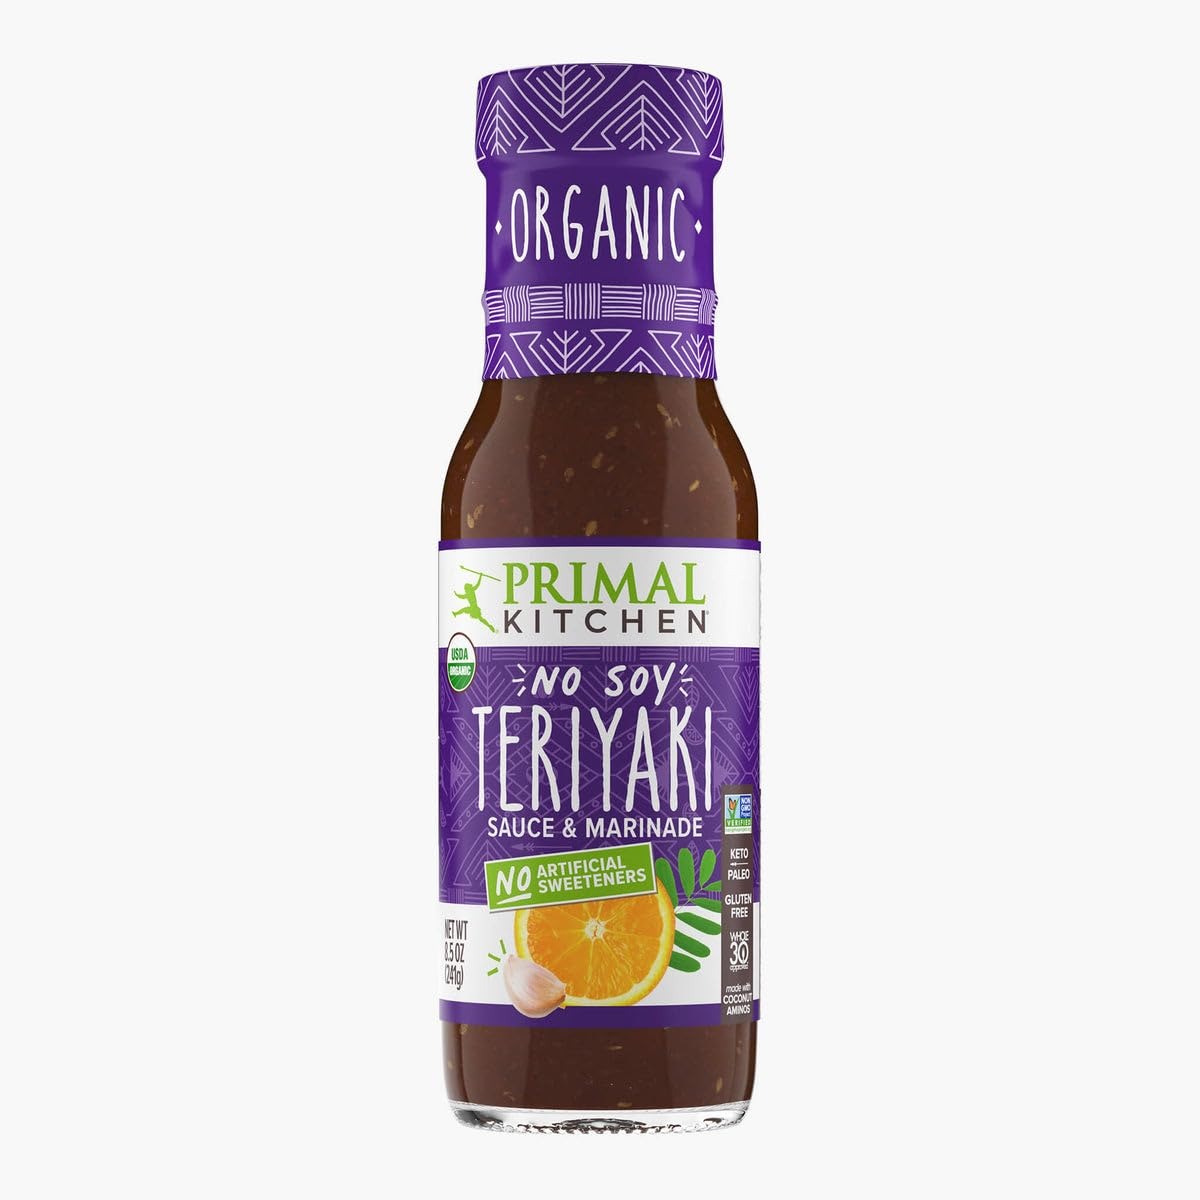
Item Name: Primal Kitchen Organic No Soy Teriyaki Sauce & Marinade, 8.5 OZ
Bullet Point 1: No bleached or bromated flour
Bullet Point 2: No hydrogenated fats or high fructose corn syrup allowed in any food
Value: 8.5
Unit: Ounce

Price: 7.39